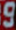
Number: 9